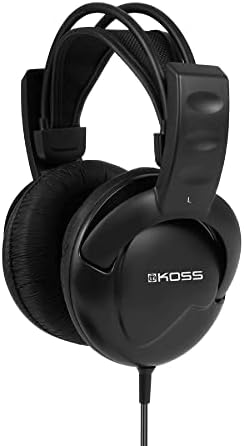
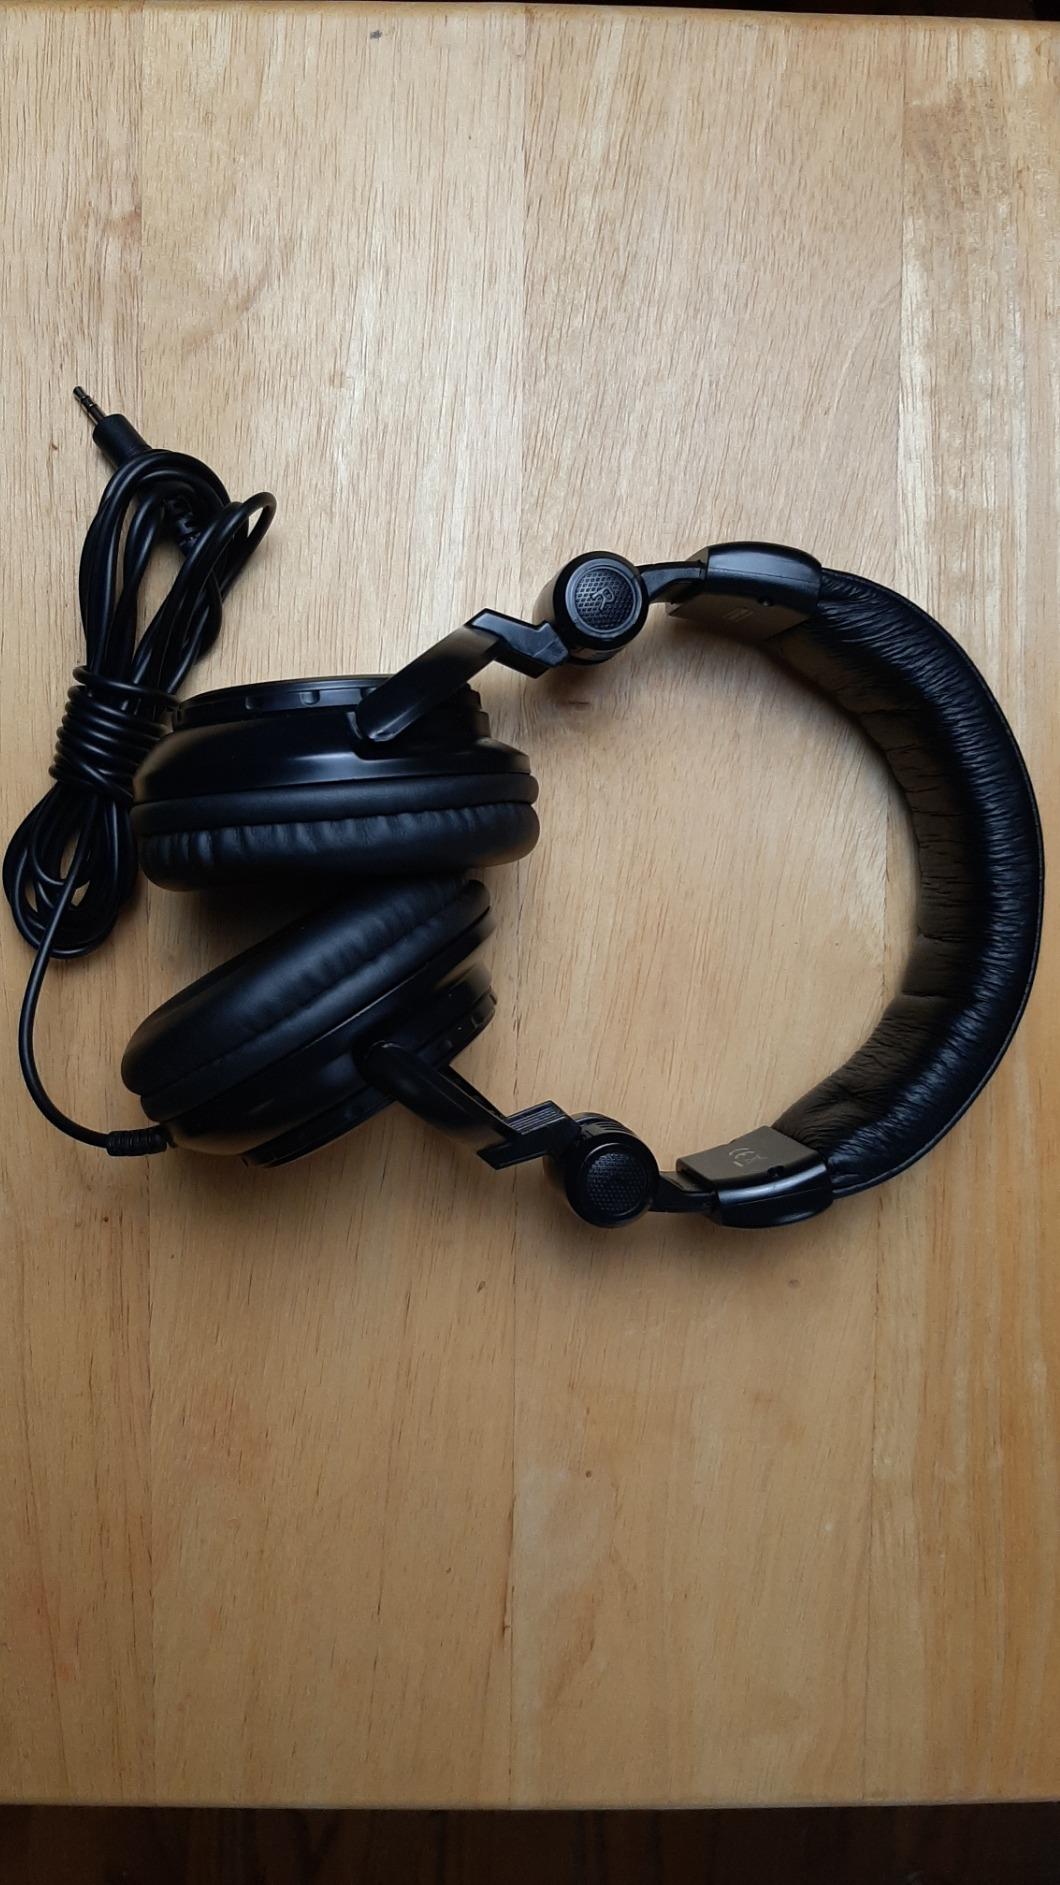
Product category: headphones
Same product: no